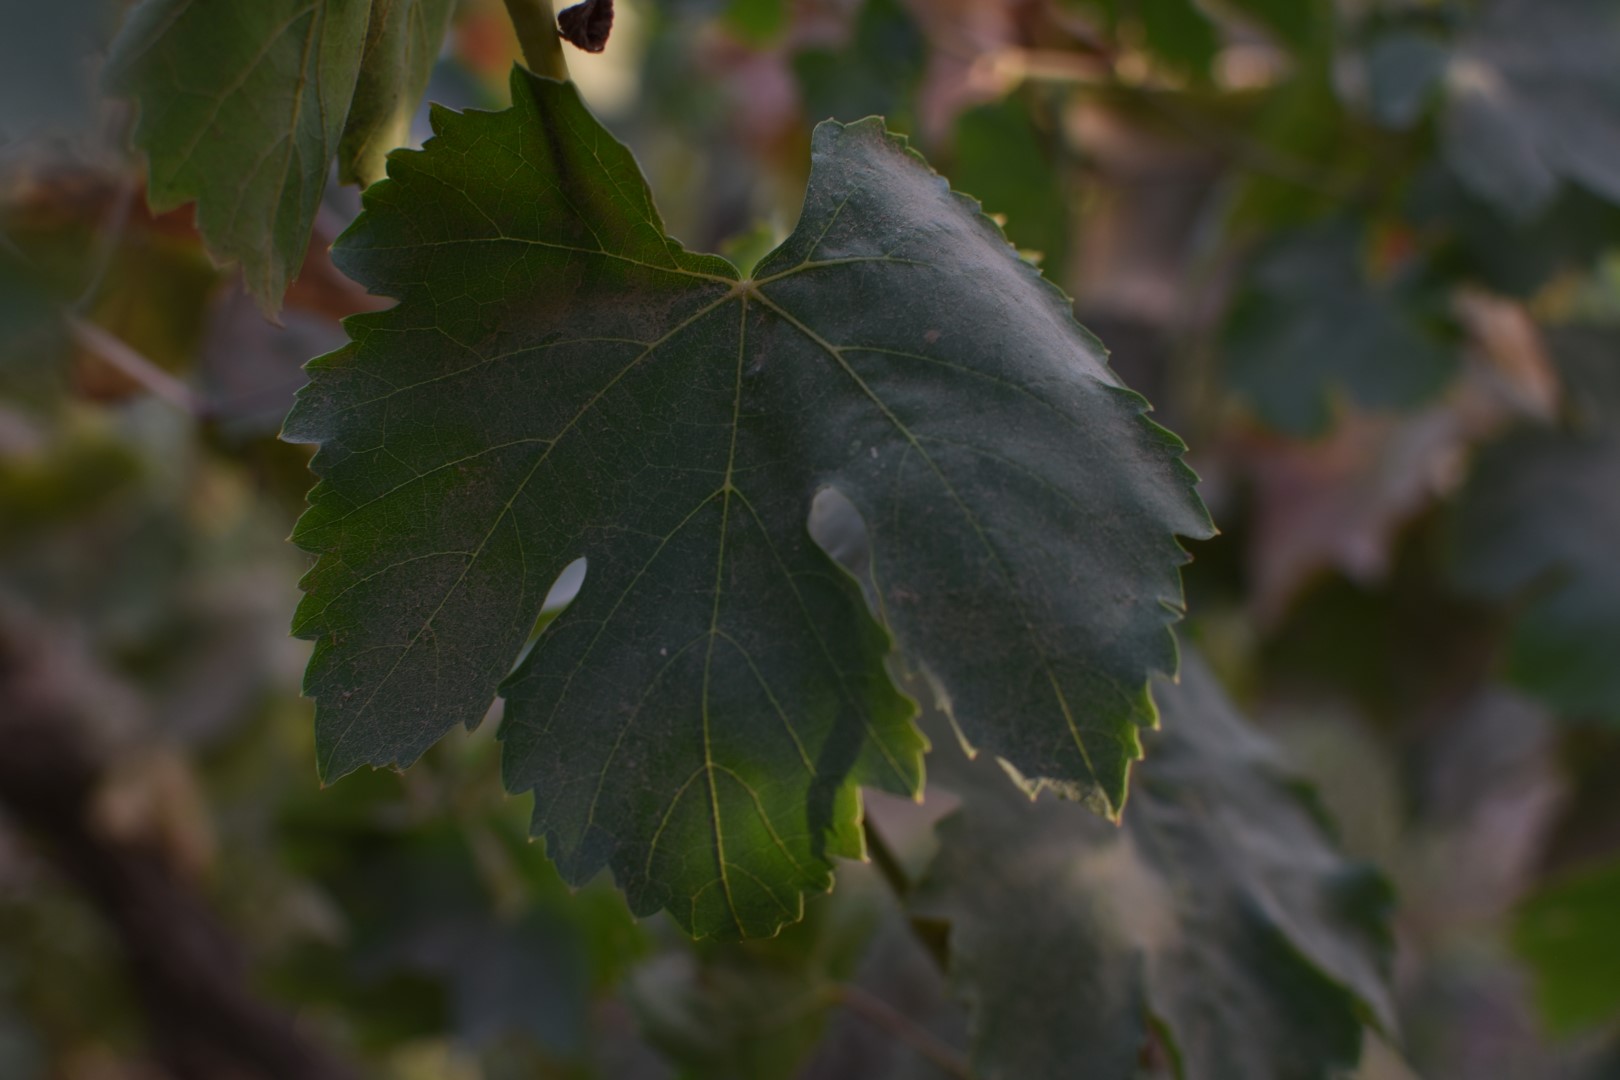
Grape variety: Thompson Seedless